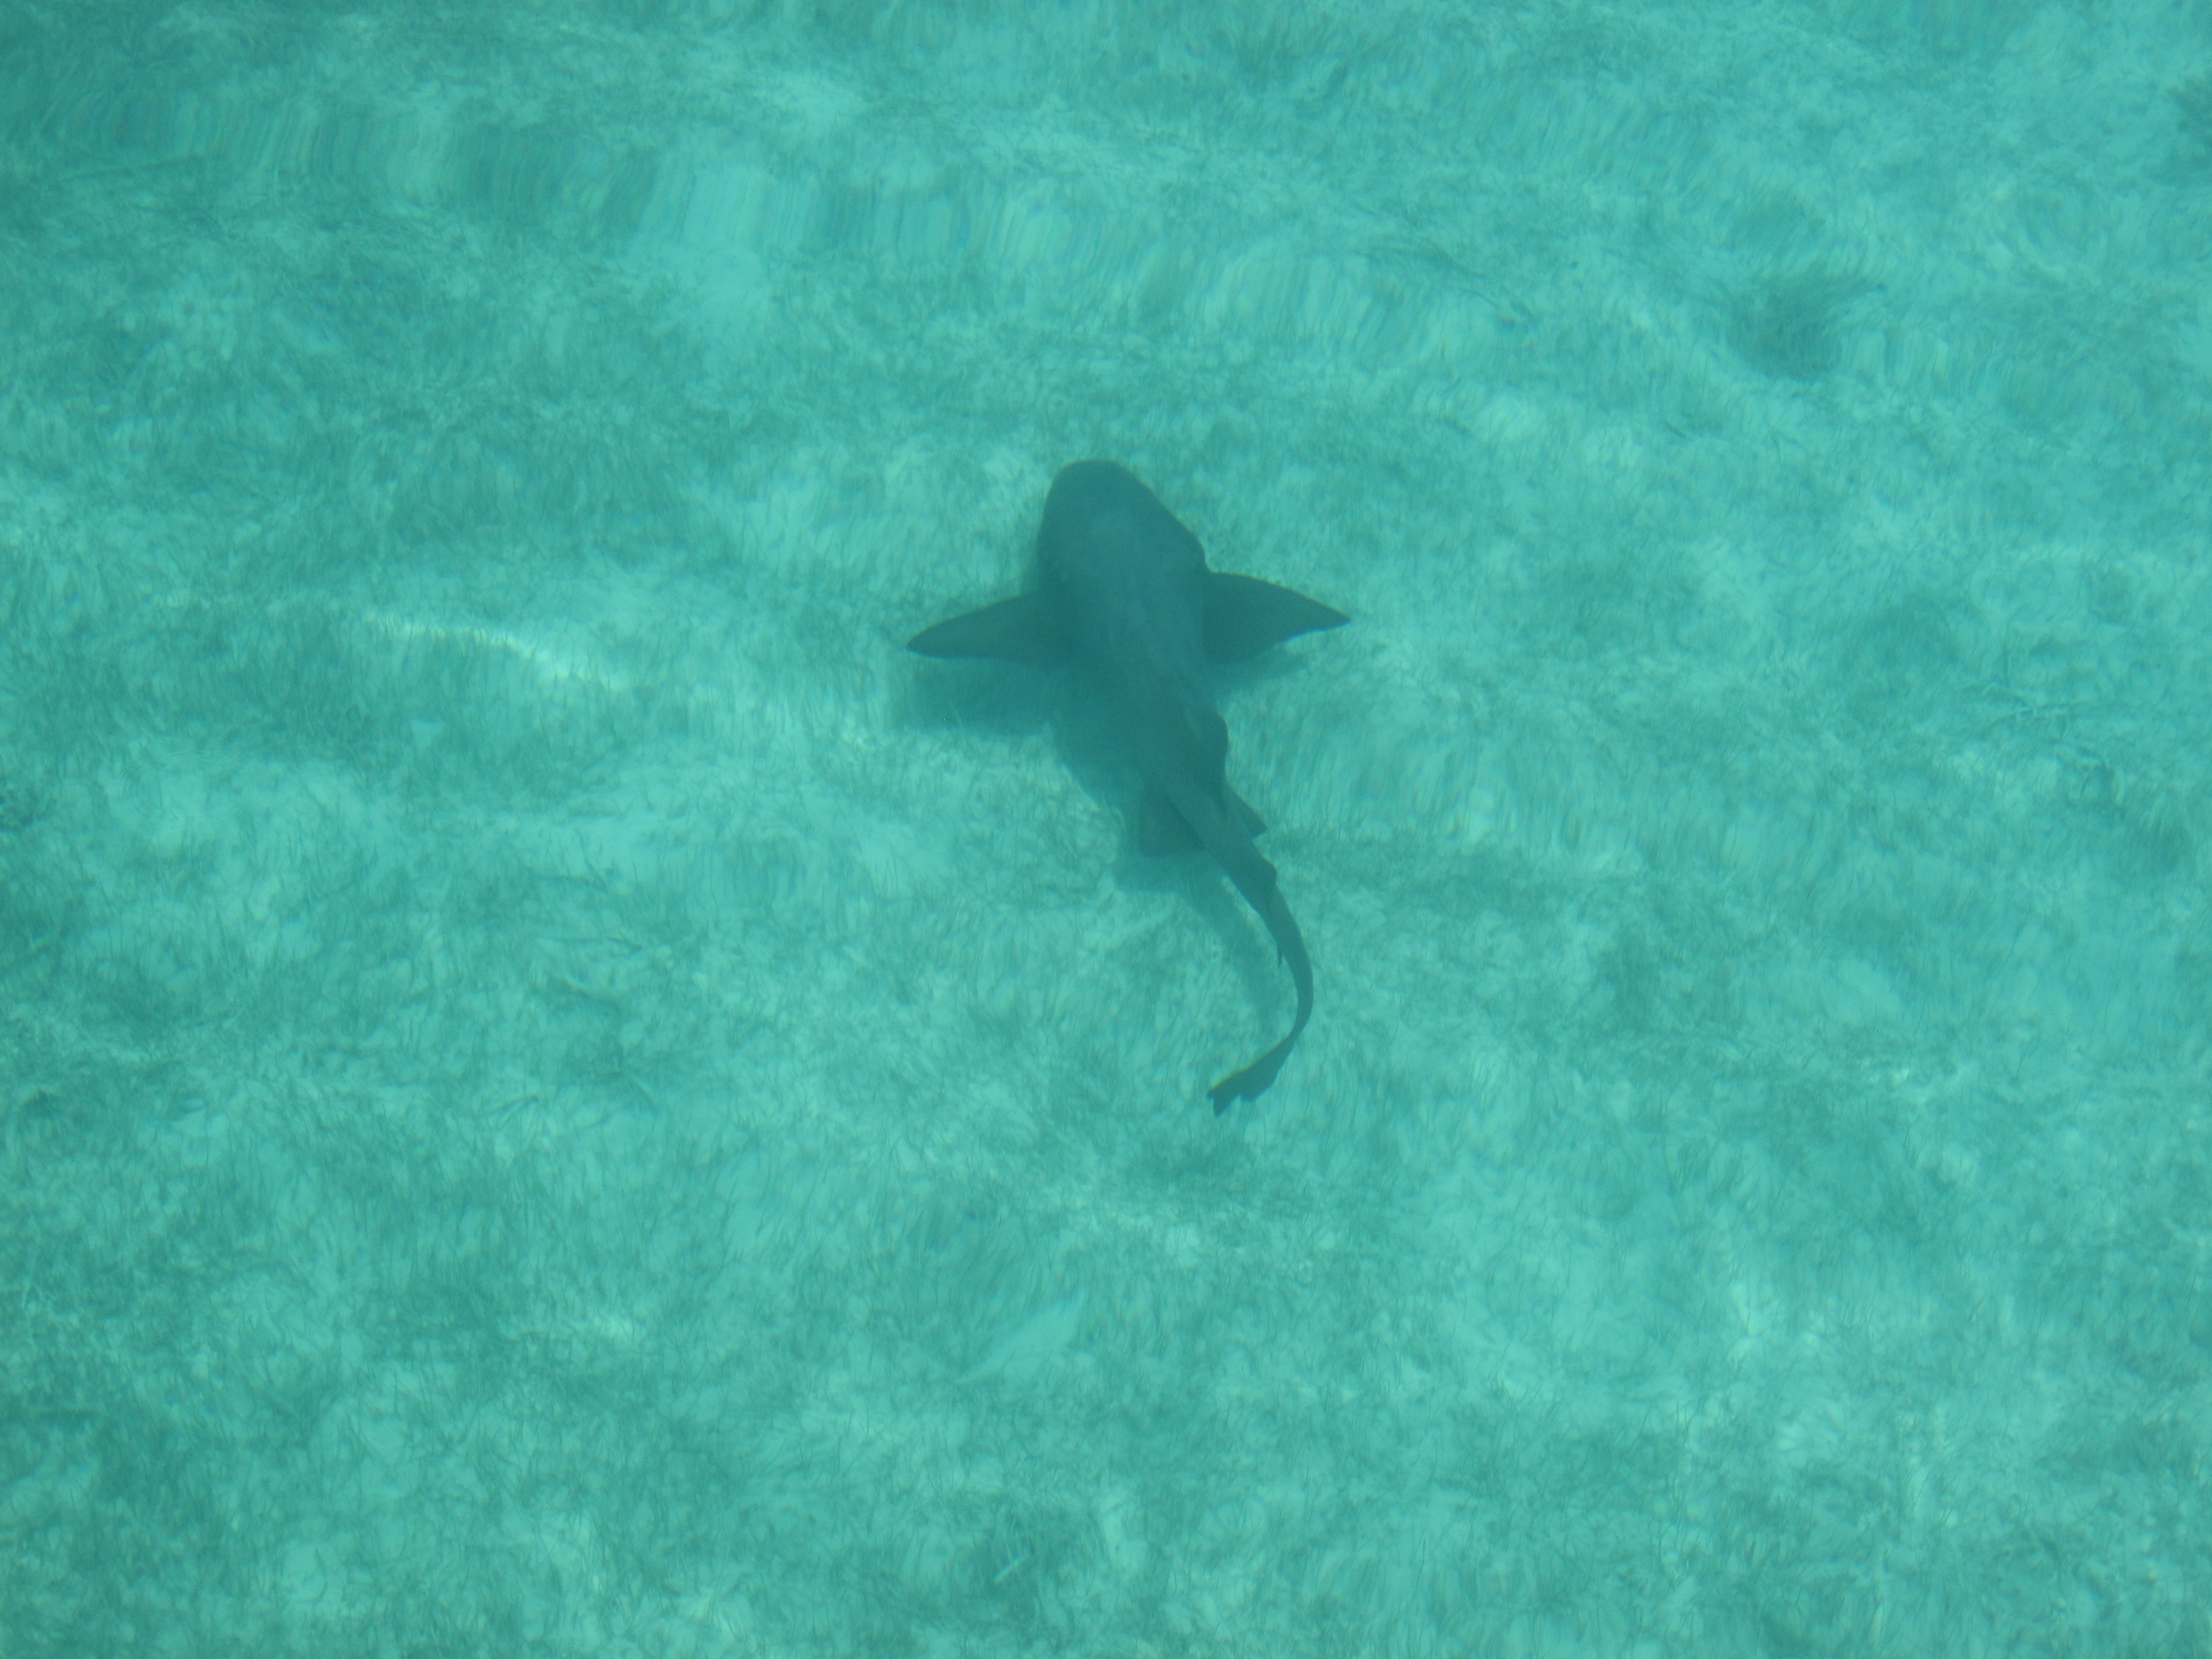
sea, ocean, underwater, biology, blue, fish, bahamas, marine biology, cartilaginous fish